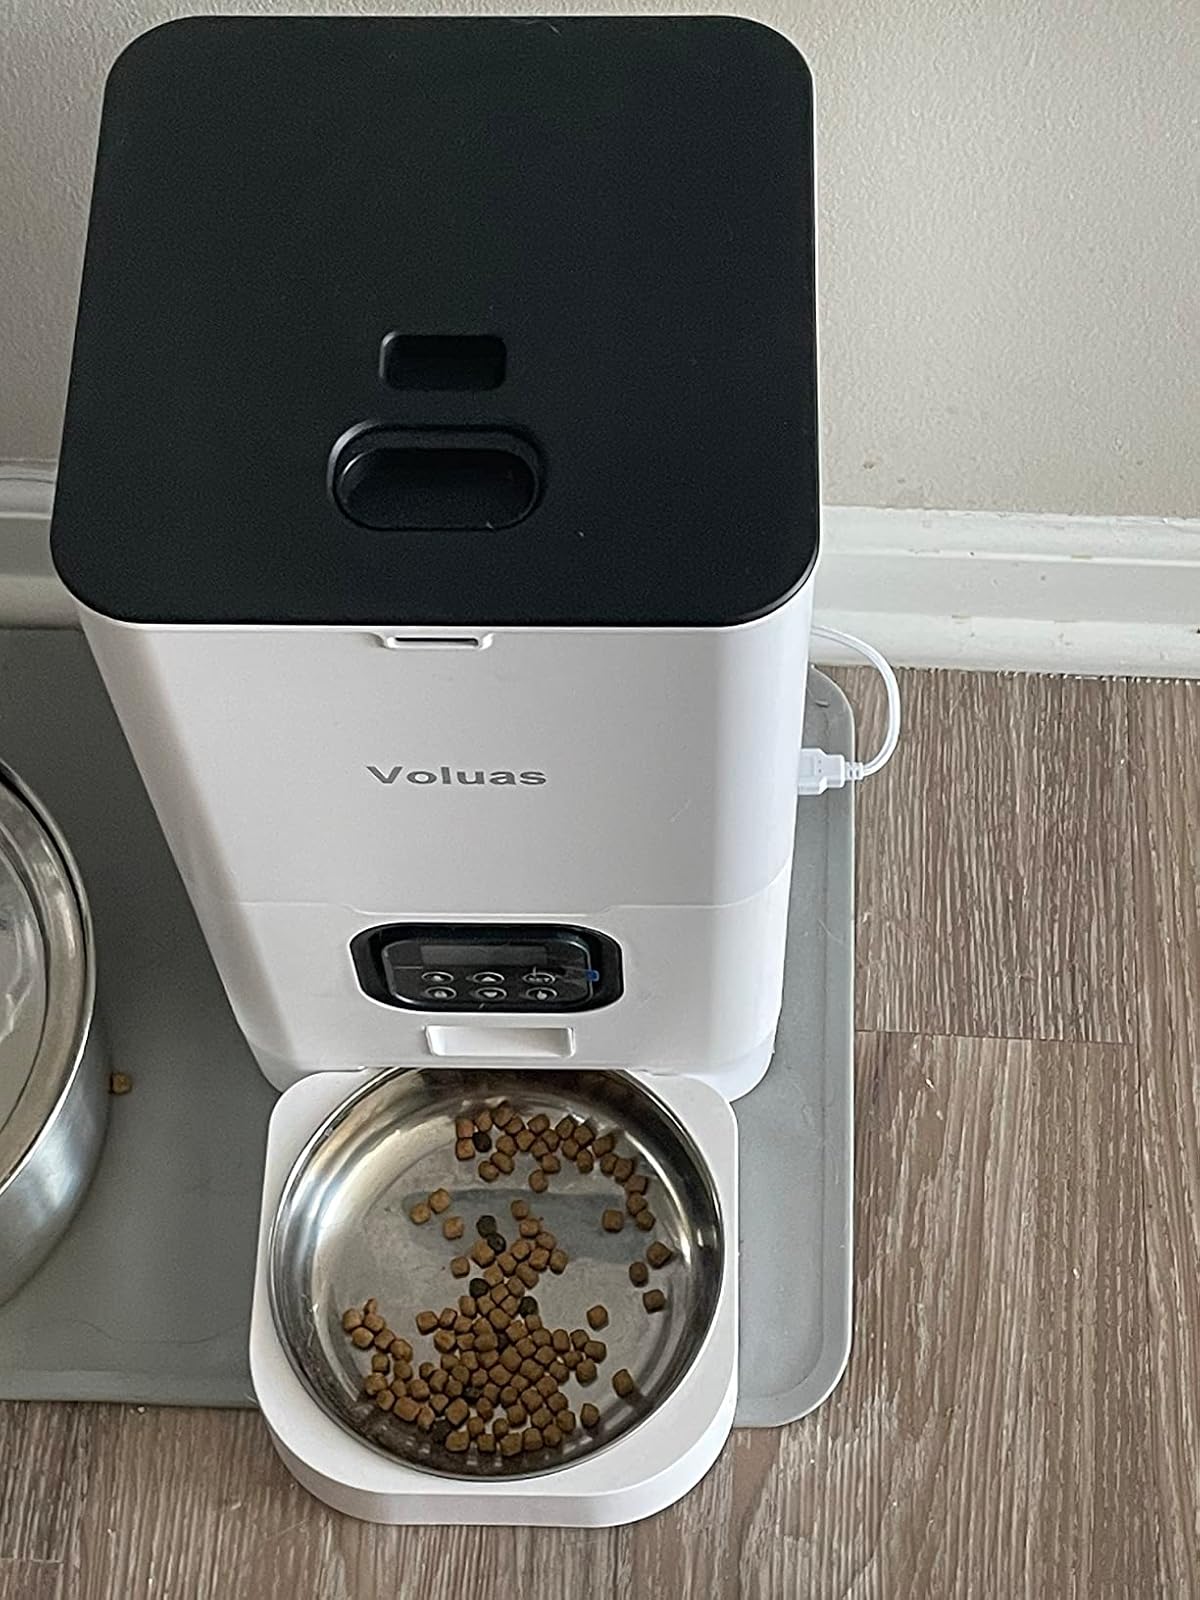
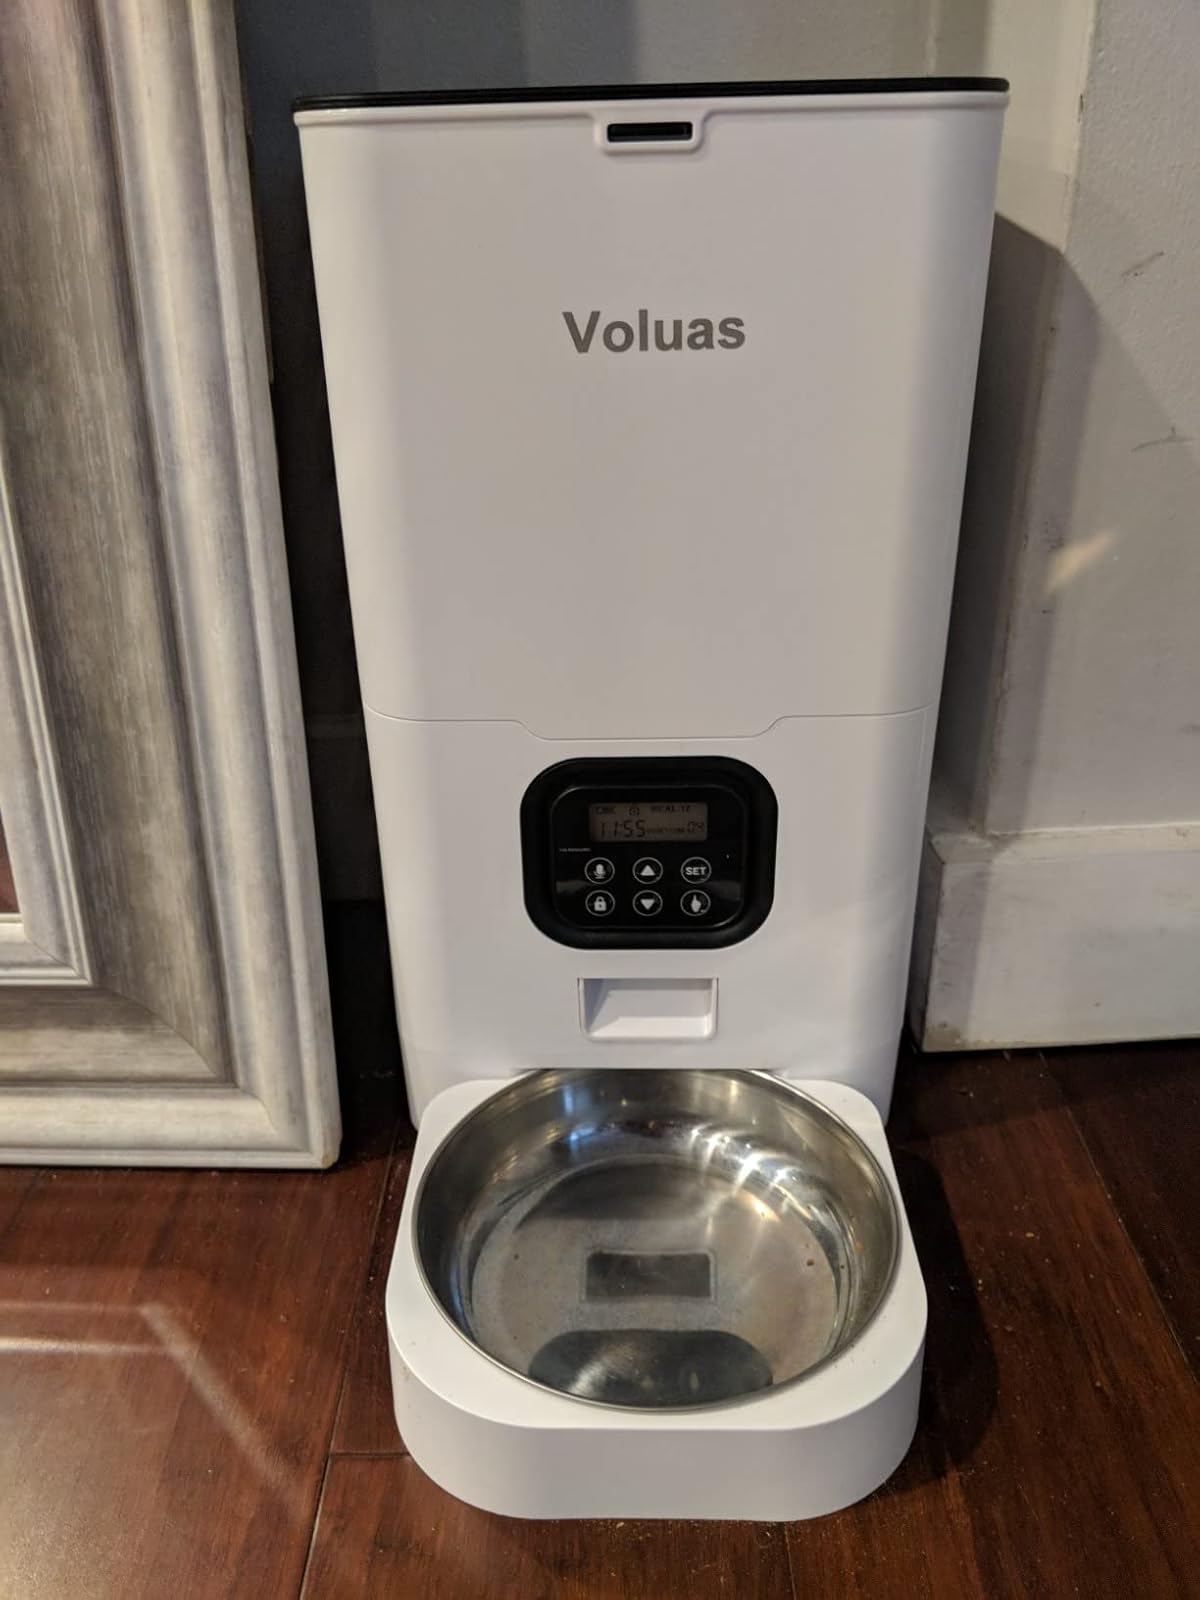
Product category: items_feeder
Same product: yes